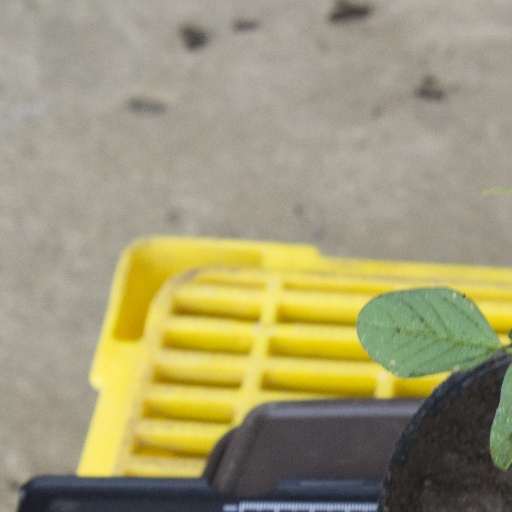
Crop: soybean